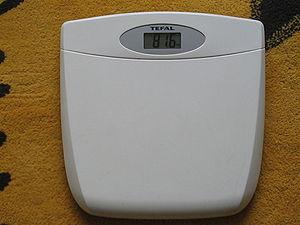
Tefal est une entreprise française spécialisée dans les articles culinaires anti-adhésifs, filiale du groupe SEB depuis 1968, dépositaire de 150 brevets à travers le monde